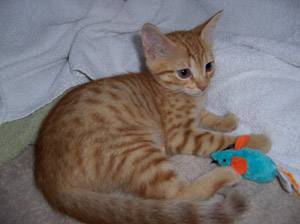
Label: cat